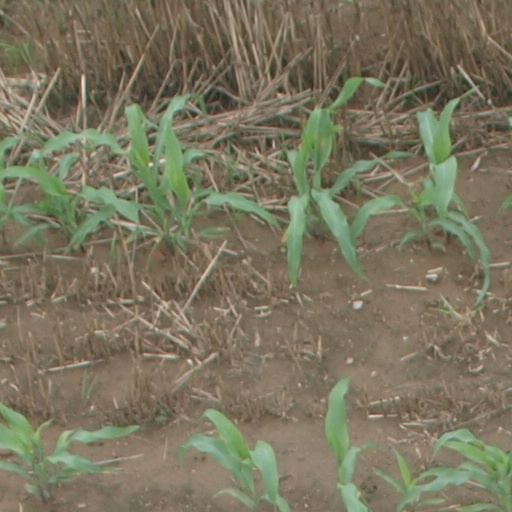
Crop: maize; corn